Oku Station (Okayama)

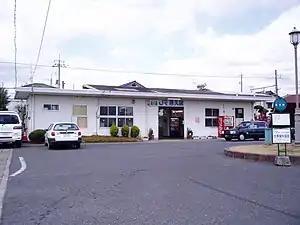
Oku Station in March 2018

is a passenger railway station located in the city of Setouchi, Okayama Prefecture, Japan, operated by the West Japan Railway Company (JR West).